Holland Heineken House

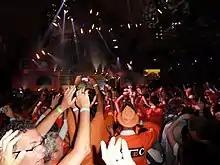
The dance floor of the 2012 Holland Heineken House in Alexandra Palace

The Holland Heineken House is a temporary meeting place for supporters, athletes and other followers at the Summer Olympics and Winter Olympics. There has been a Holland Heineken House at all the Olympic Games since 1992 in Barcelona until 2020, organized by Heineken and NOC*NSF. Due to changes in Dutch Olympic Team policy towards alcohol, the official name is now TeamNL House.